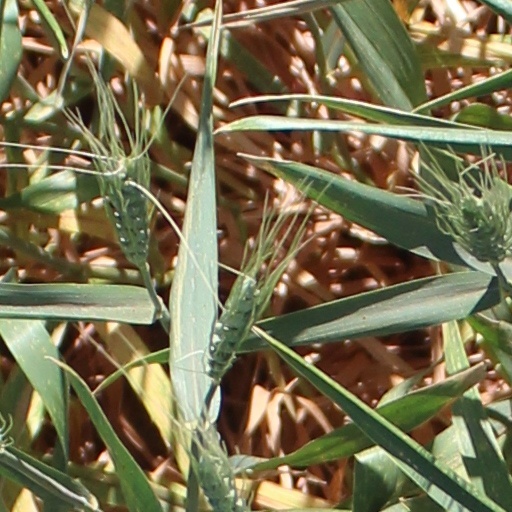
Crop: wheat